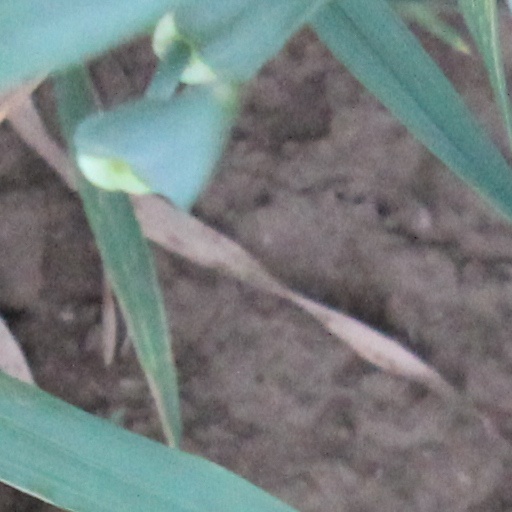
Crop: wheat